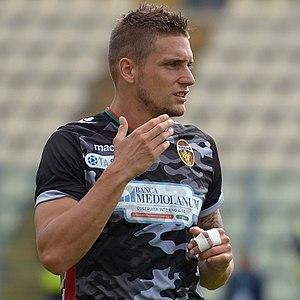
Jens Janse est un footballeur néerlandais, né le 1ᵉʳ juillet 1986 à Venlo aux Pays-Bas. Il évolue actuellement au VVV Venlo comme arrière droit.